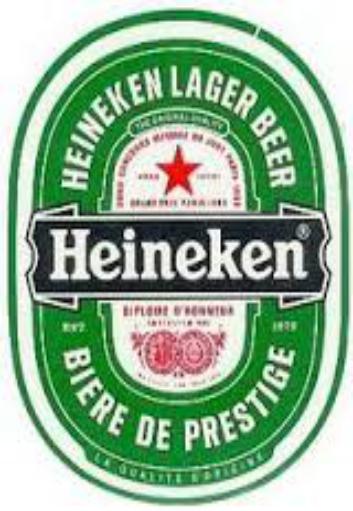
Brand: Heineken
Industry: Food